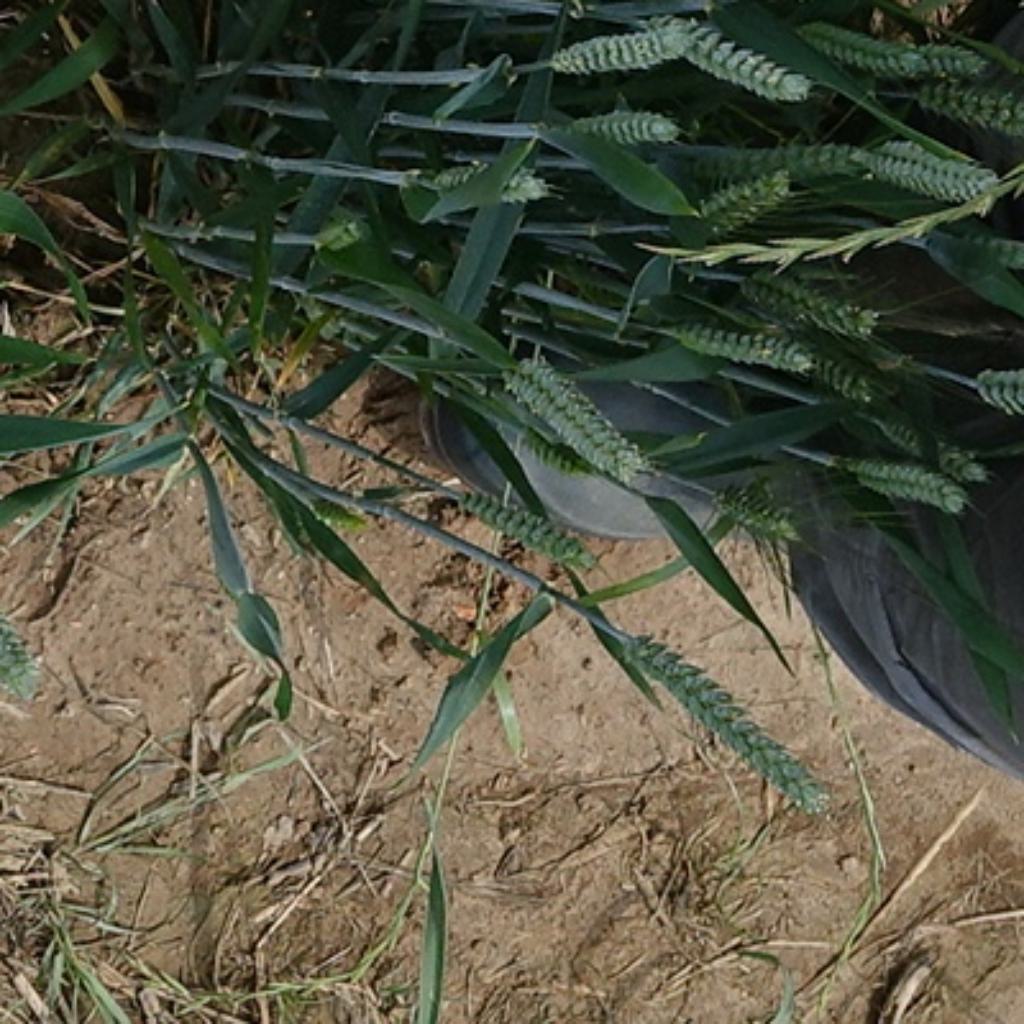
Country: France
Location: VLB
Wheat development stage: Filling